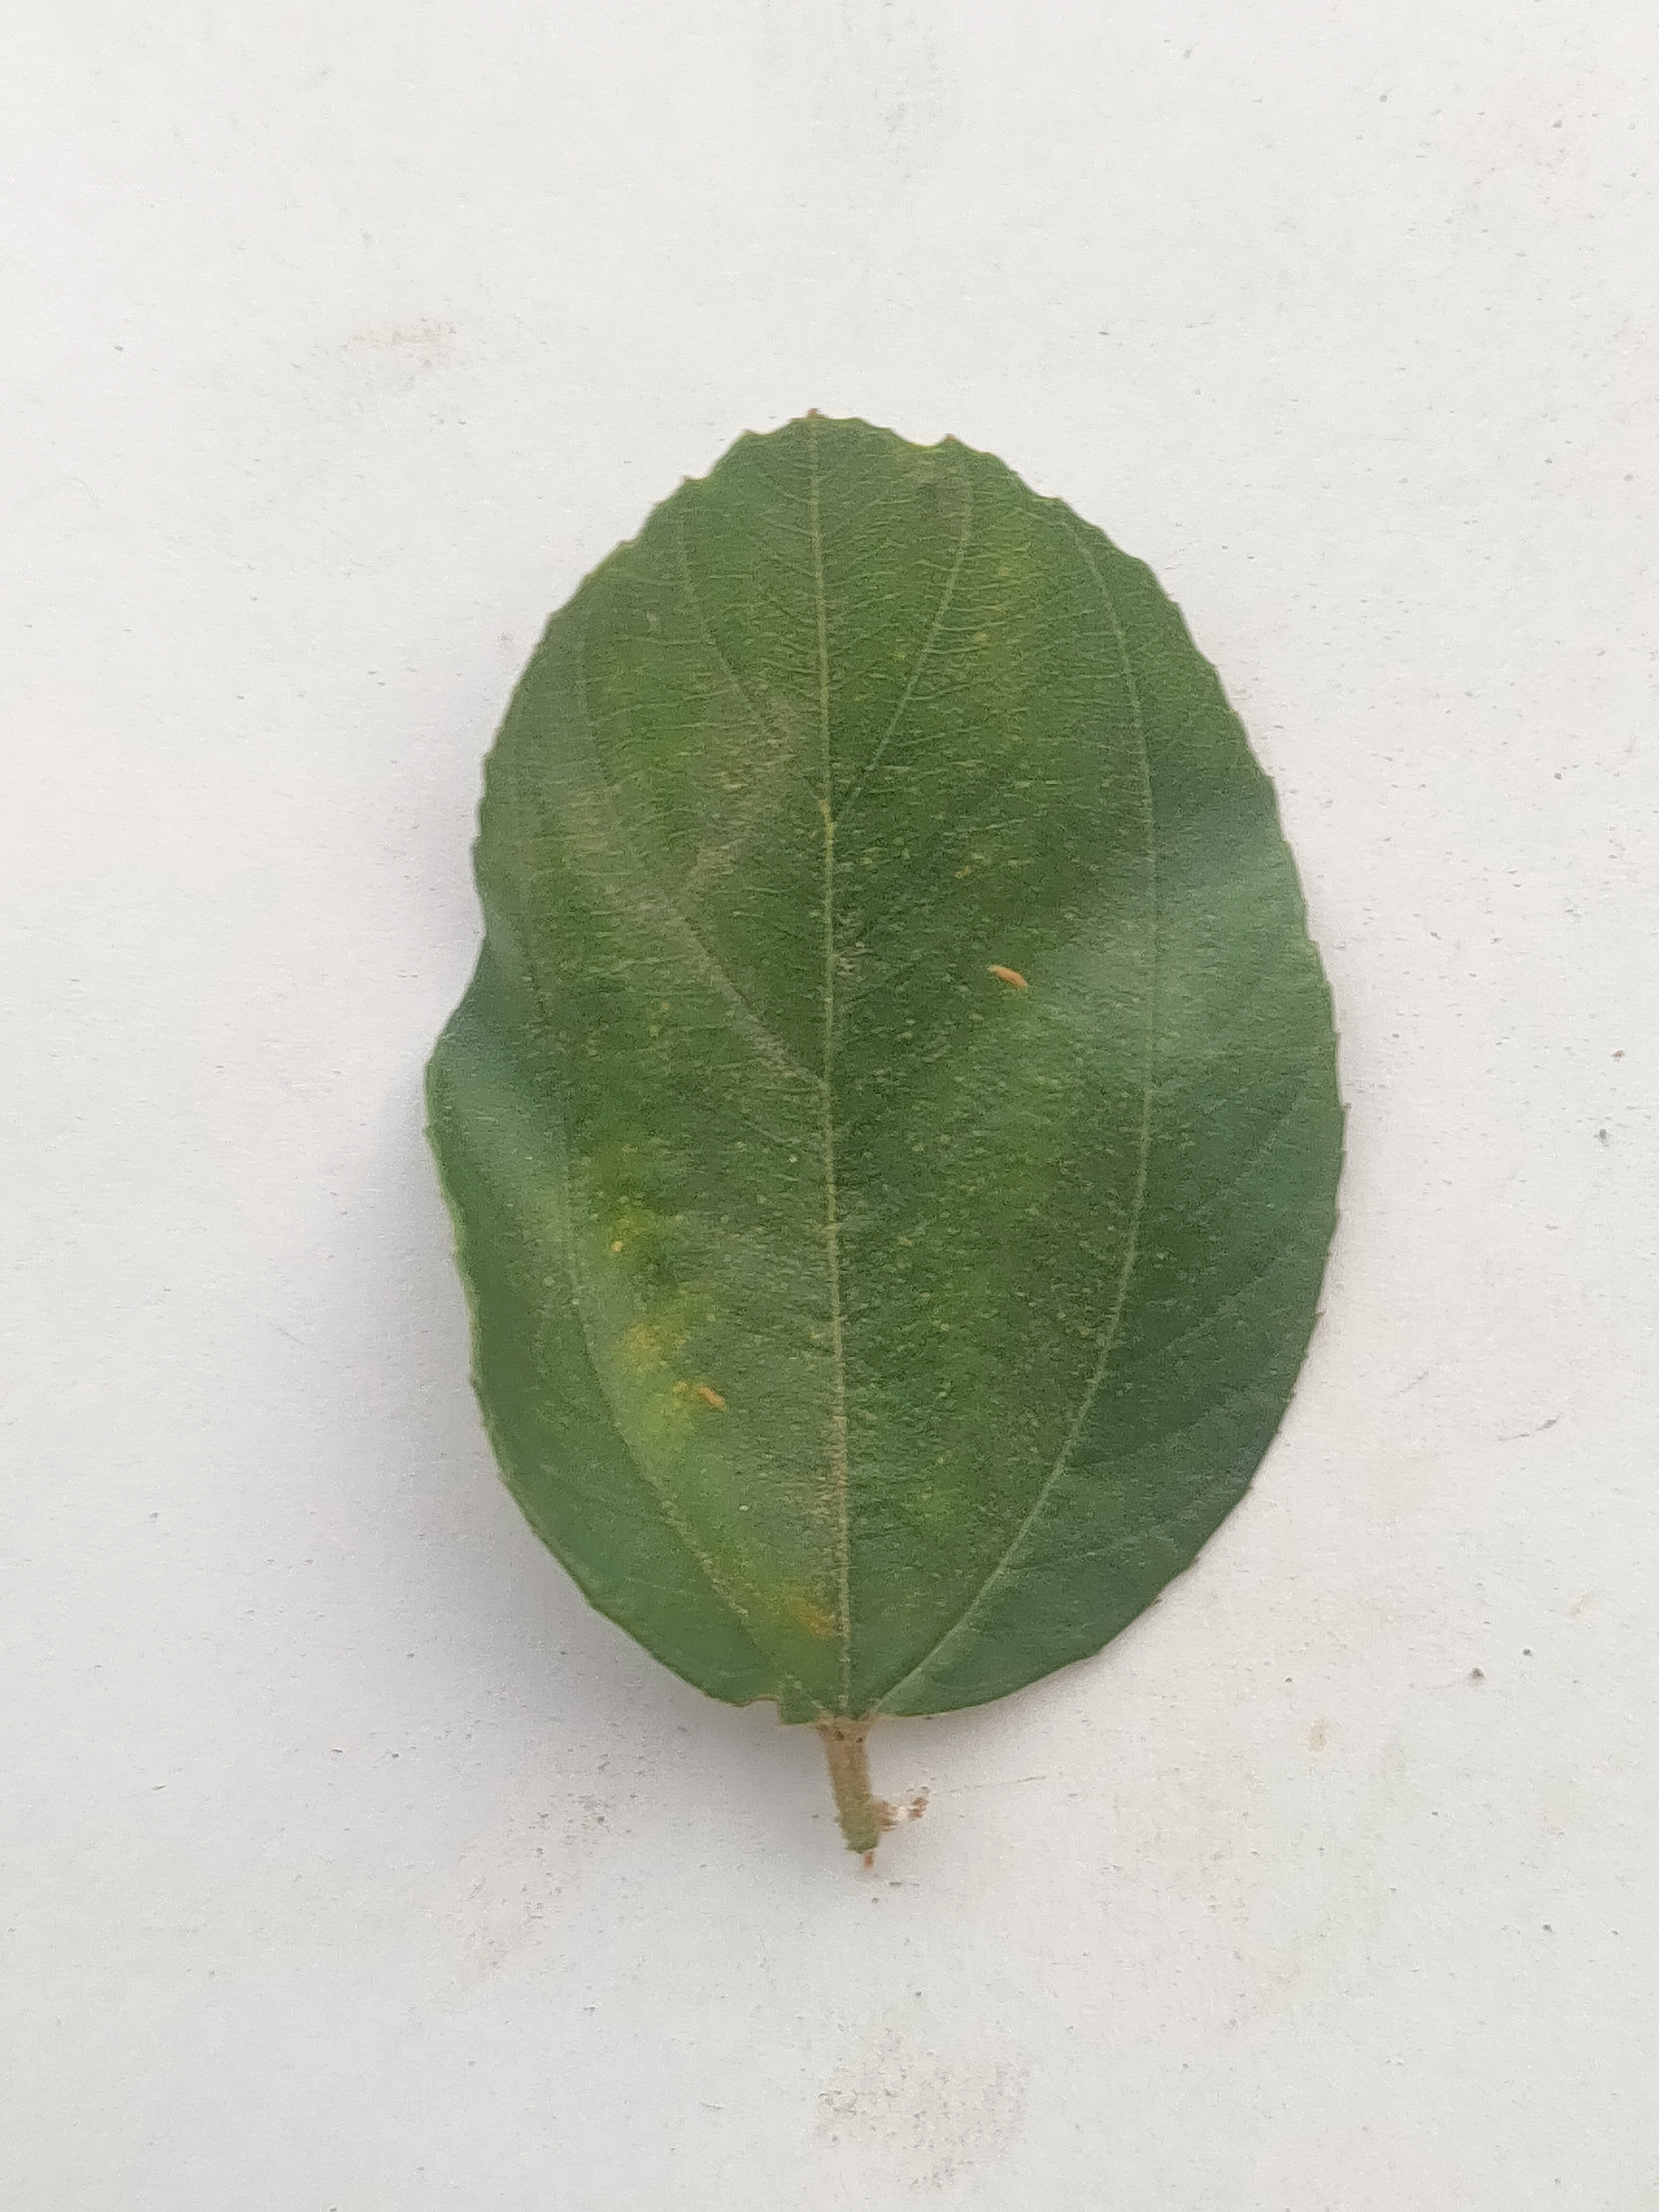
Leaf variety: Plum